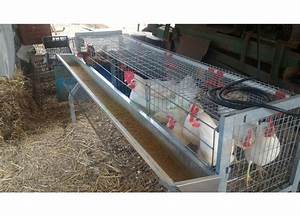
Label: chicken